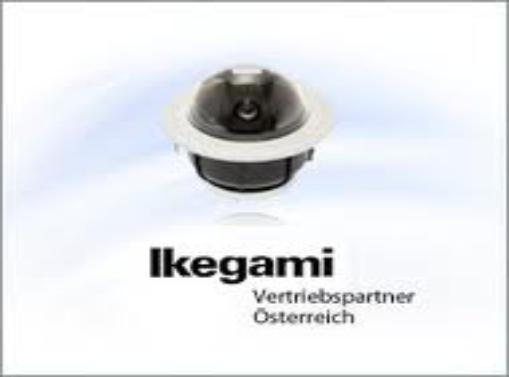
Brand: Ikegami
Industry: Electronic